Bad Girl (Confessions of a Shopaholic song)

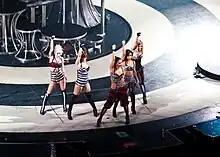
Rihanna and Brown's version of "Bad Girl" was replaced by a version performed by the Pussycat Dolls ("pictured").

In an interview with Jayson Rodriguez for MTV News, da Don explained how he conceptualized the song, saying "I came from a Jerry Bruckheimer meeting after seeing the movie, and they were telling us all the music they needed for all the scenes and the characters. So that night I went to the studio and I was telling Chris about (the meeting). And he was like, 'Let's get on it.' It was crazy, because Jerry Bruckheimer's dream was to have a song from Rihanna (for the movie), and I delivered Rihanna and Chris Brown in 24 hours. So they were like, 'Wow, that's crazy. He continued to explain how he, Rihanna and Brown developed the song in the recording studio, saying "When her, Chris and myself were in the room, it's fun. That's when the music isn't work at all. It's all freestyle. Chris comes up with an idea; I come up with one. Rihanna will weigh in. And we build." The song leaked on January 6, 2009. Their version of the song was excluded from the soundtrack, in favor of a version performed by the American girl group the Pussycat Dolls.